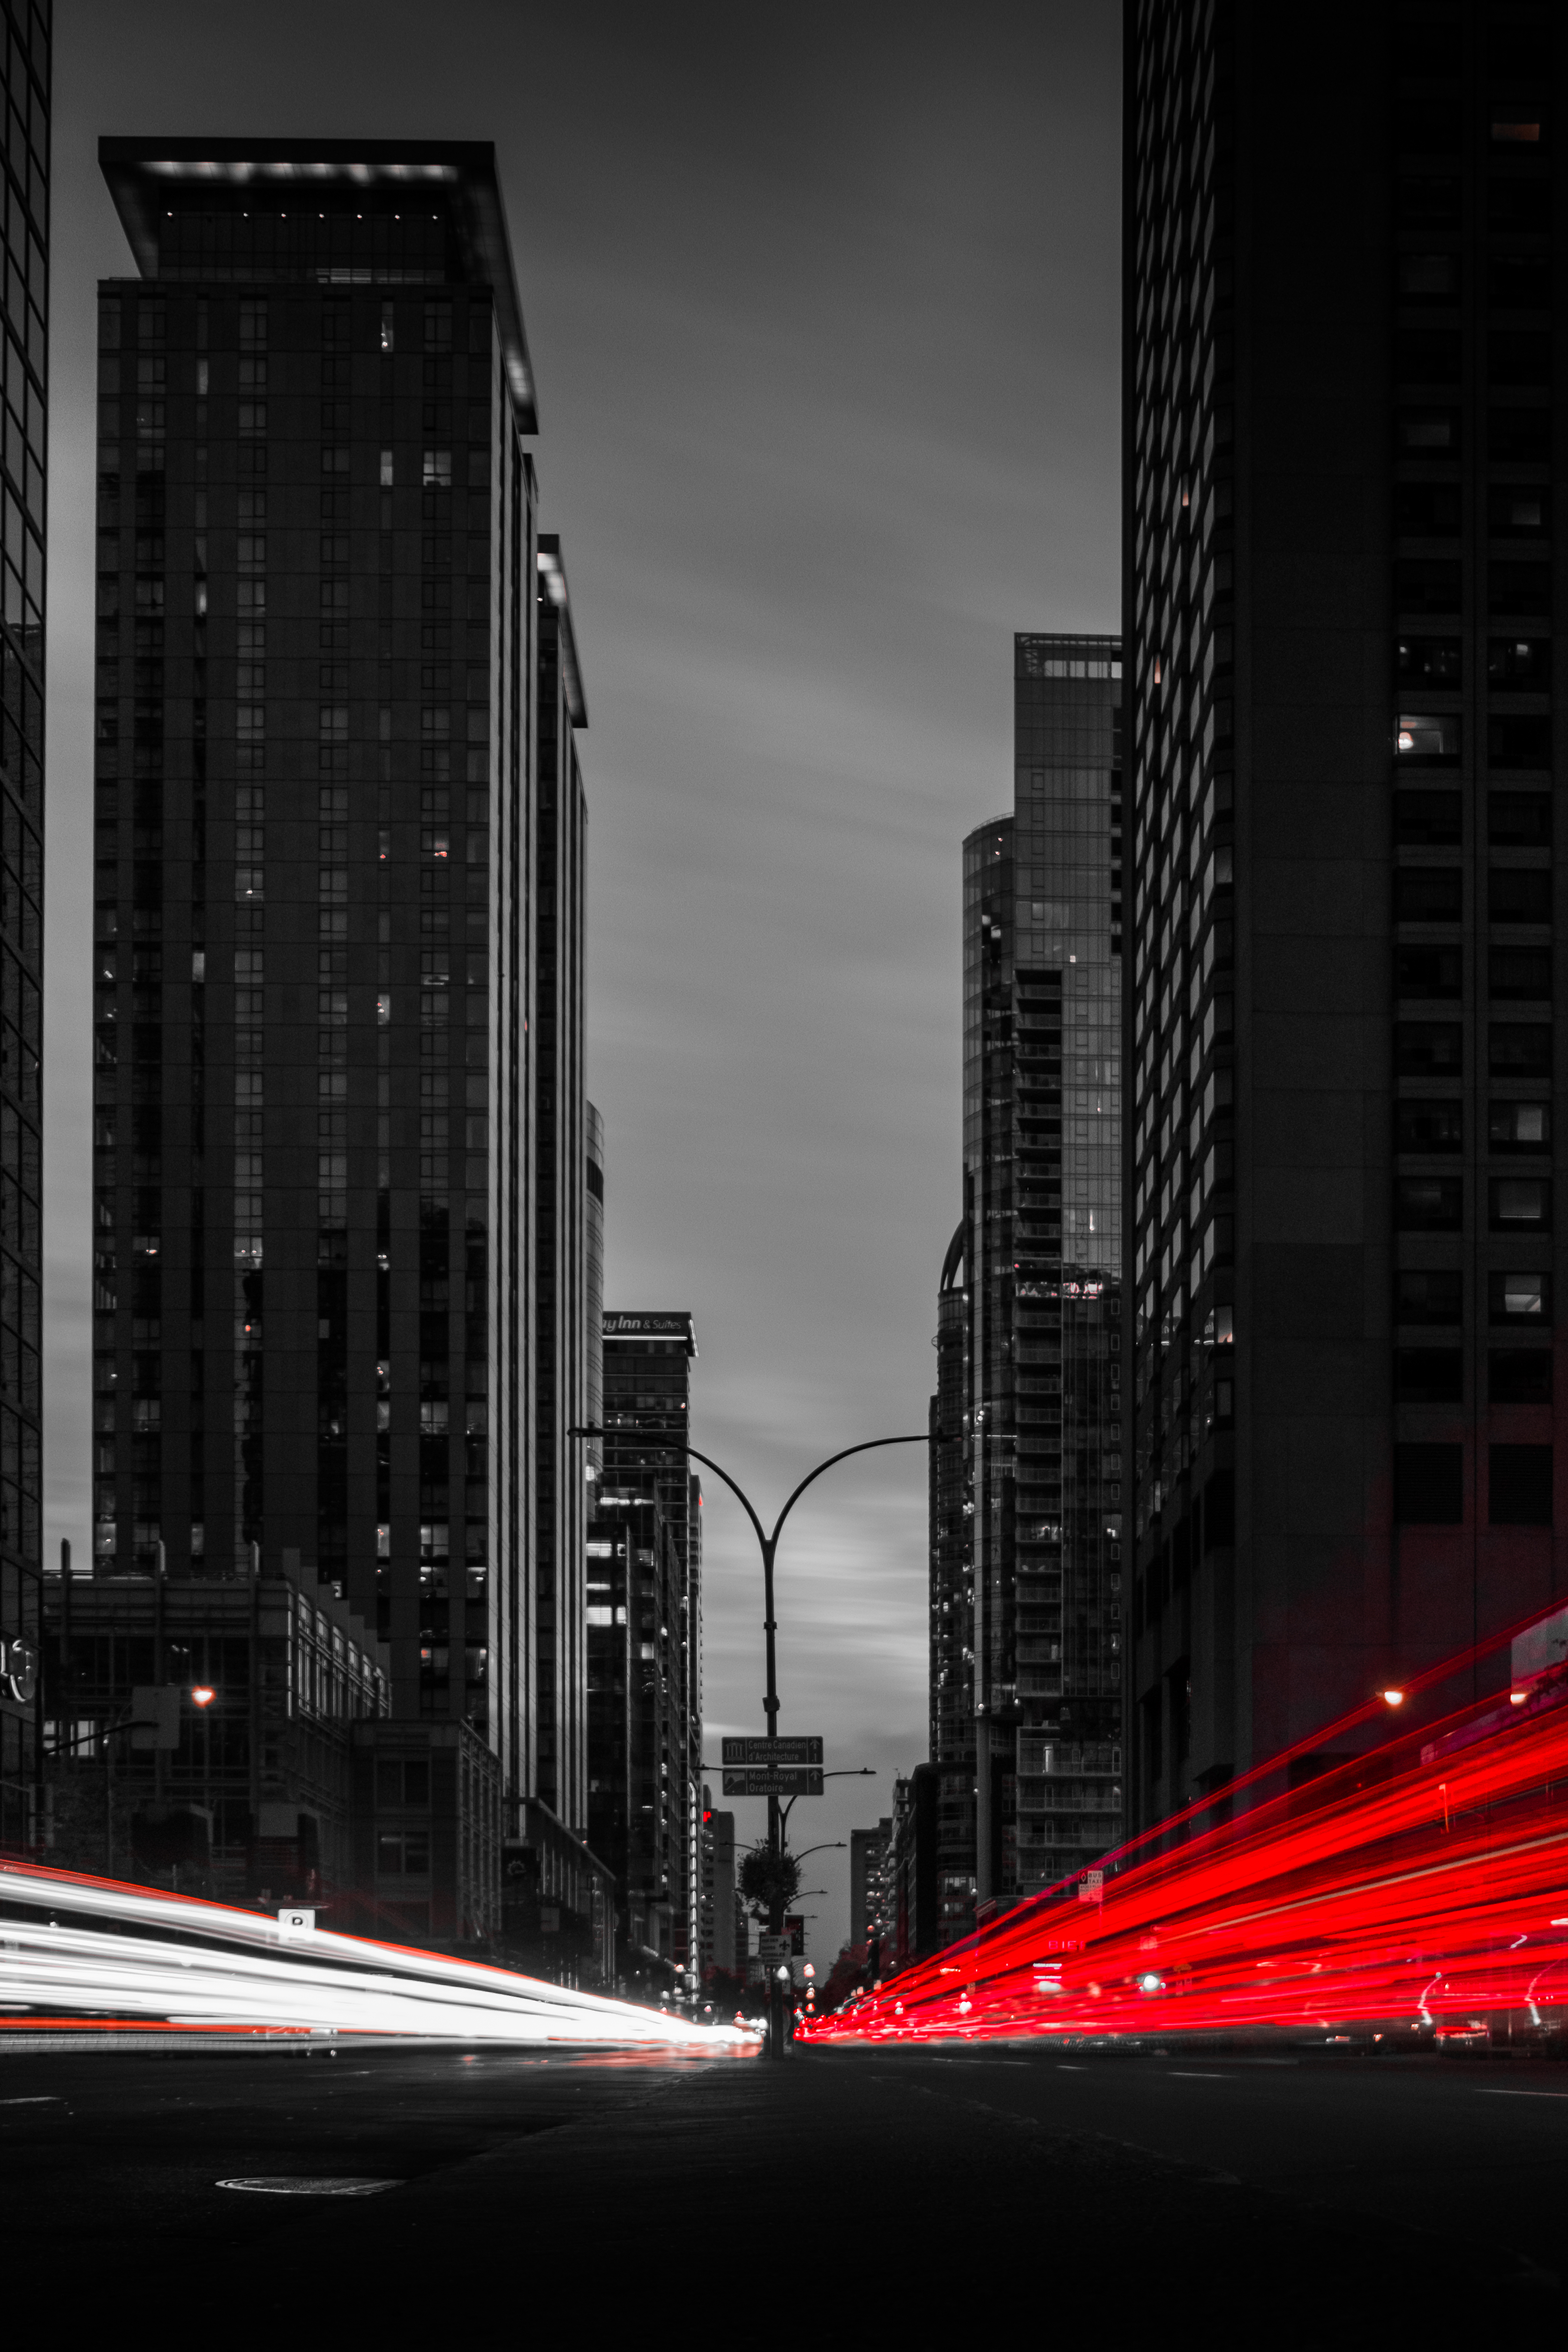
metropolitan area, metropolis, urban area, city, black, cityscape, white, red, skyscraper, human settlement, tower block, sky, night, architecture, black and white, light, building, downtown, monochrome, line, lighting, skyline, street, infrastructure, monochrome photography, tower, tree, photography, road, darkness, corporate headquarters, mixed use, commercial building, Tints and shades, street light, traffic, evening, style, condominium